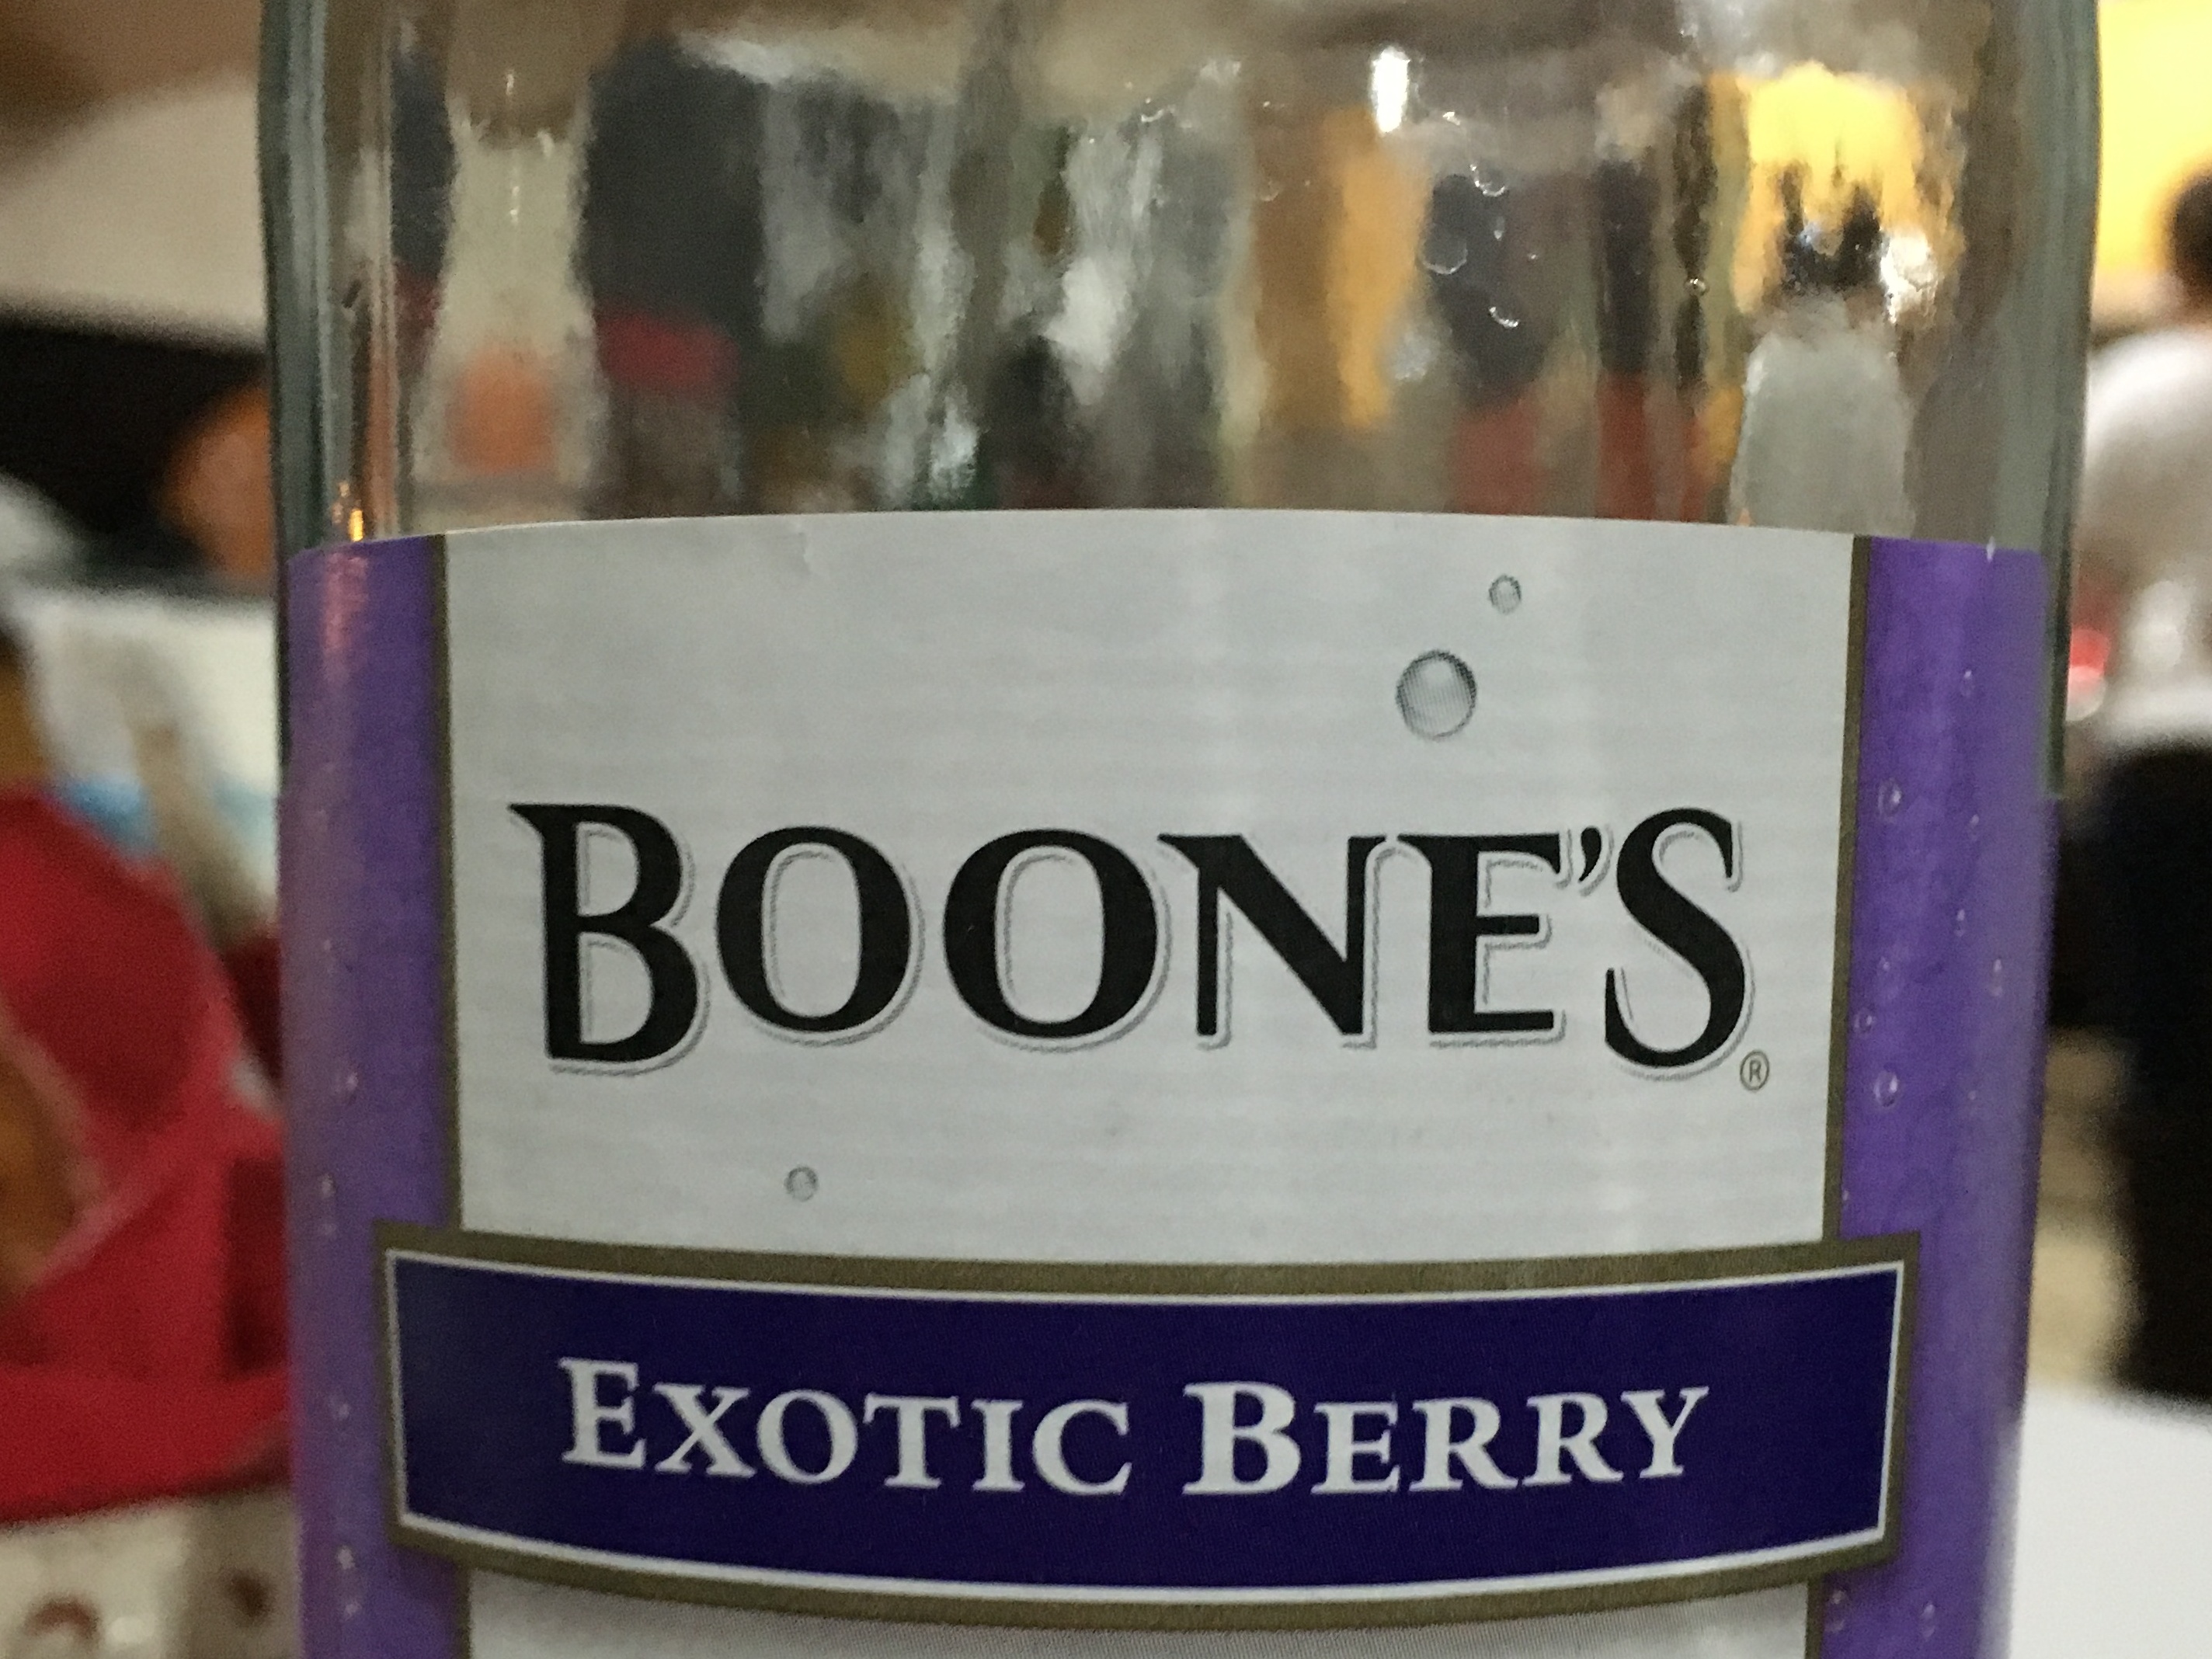
wine, drink, beer, liqueur, alcoholic beverage, sense, distilled beverage